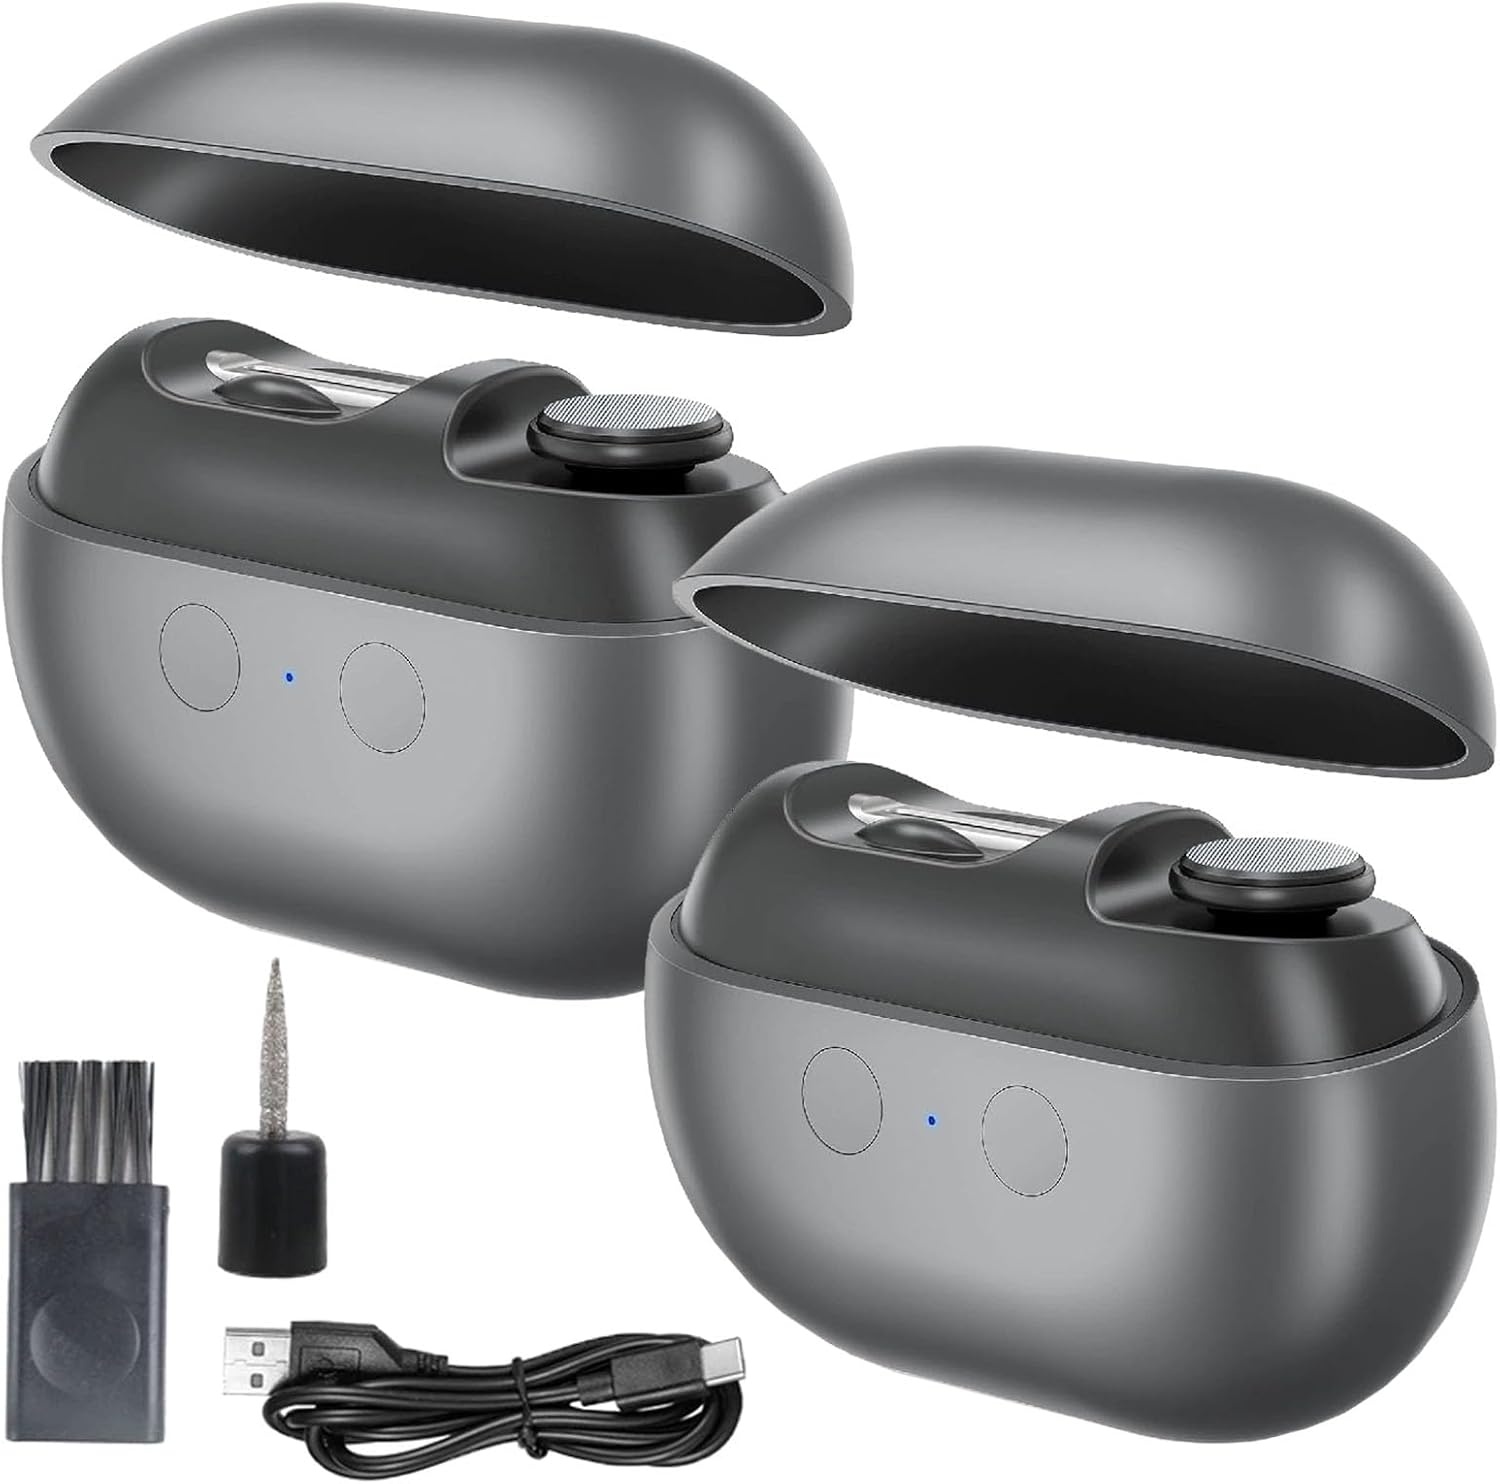
Imwing Easyclip, Vueeze/Yosody/Pubyfun/Olygee/Glosrity Easy Clip, Electric Nail Clipper & Polisher 2-in-1 with LED Light - Safe Toe & Fingernail Trimmer for Seniors, Adults, Kids, Baby (2 Set-Gray)
Overview Color : 2 Set-gray Brand : Generic Material : Metal Blade Material : Metal Target Audience : Baby About this item Advanced Hidden Blade Technology: Ensures safe and precise trimming for all ages, making nail care easier than ever USB Rechargeable Convenience: Enjoy up to 4 hours of continuous high-speed operation with a convenient USB charging cable—ideal for on-the-go lifestyles Ultra-Quiet Motor & Soft LED Light: Perfect for trimming nails without disturbing sleeping children; the LED light illuminates for accurate trimming Built-In Safety Sensor: Automatically stops the clipper if excessive pressure is detected, providing an effortless and worry-free nail cutting experience Easy to Clean & Portable Design: Features a detachable nail dust collection box and a small brush for hygiene, plus its lightweight design makes it travel-friendly
Brand: TenderNest
Category: Health & Beauty > Personal Care > Cosmetics > Cosmetic Tools > Nail Tools > Nail Clippers